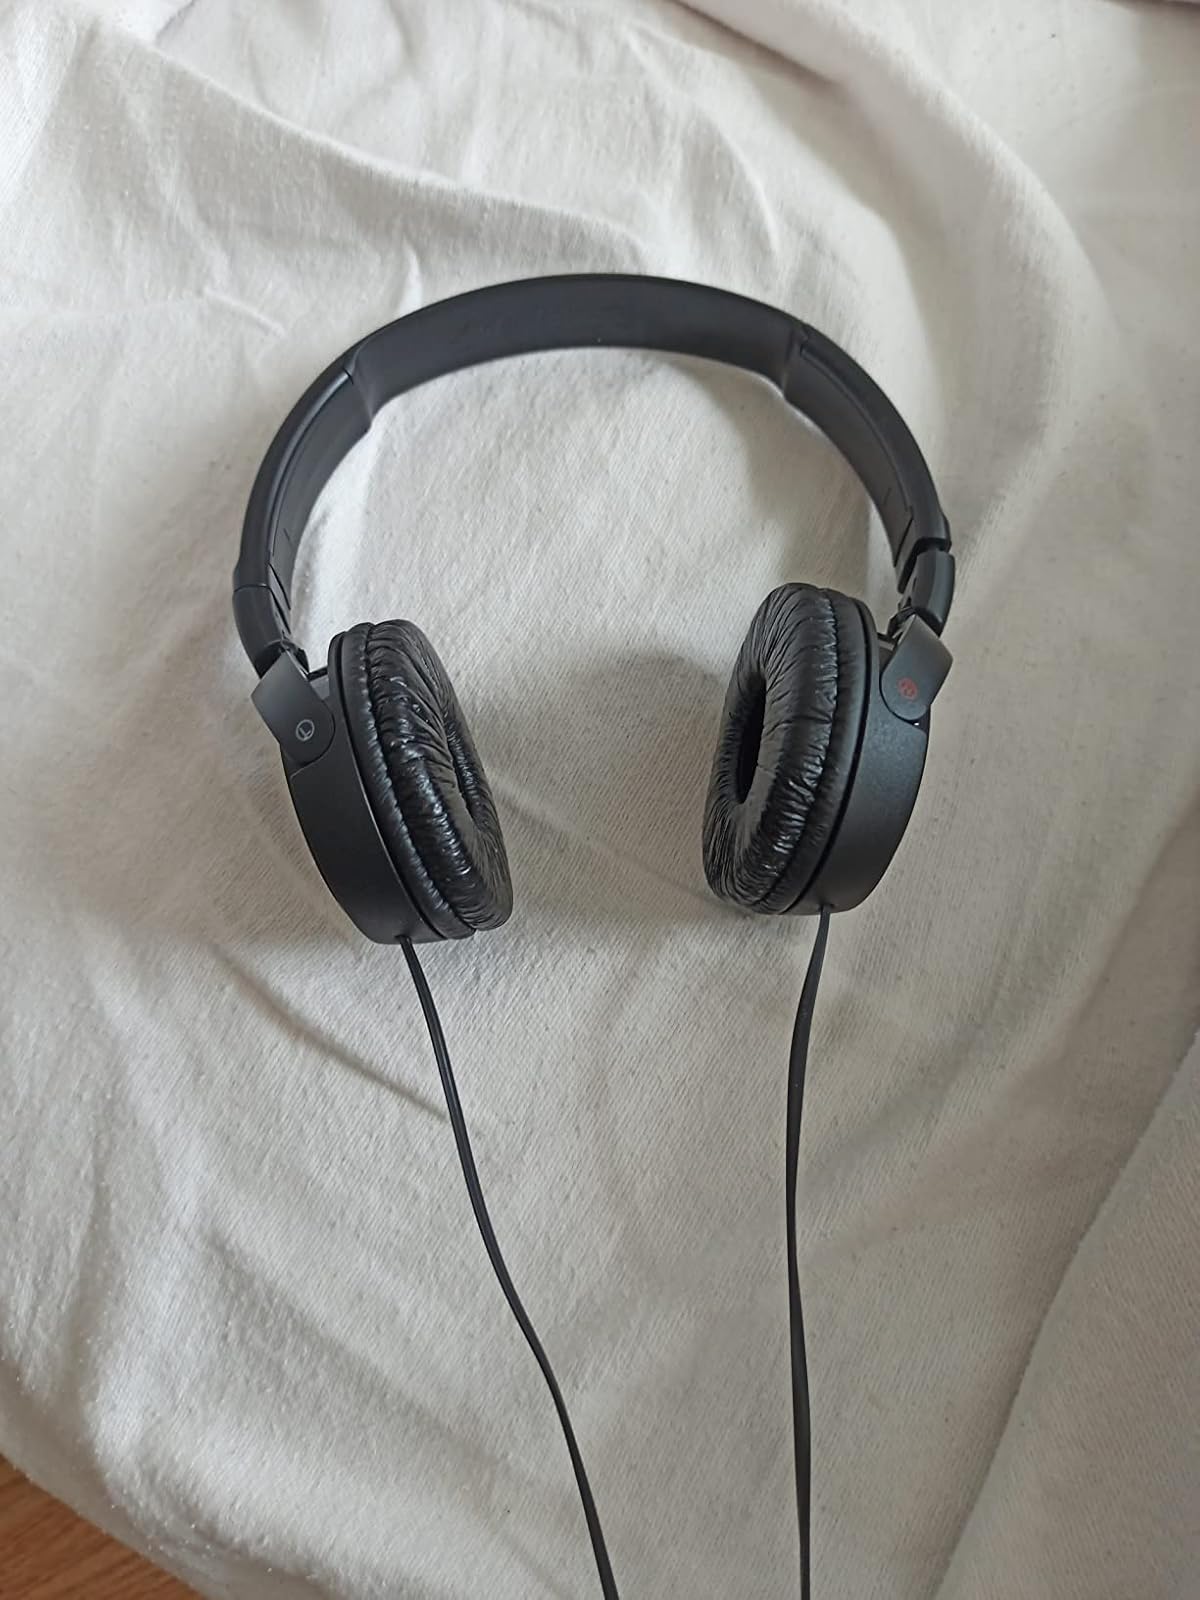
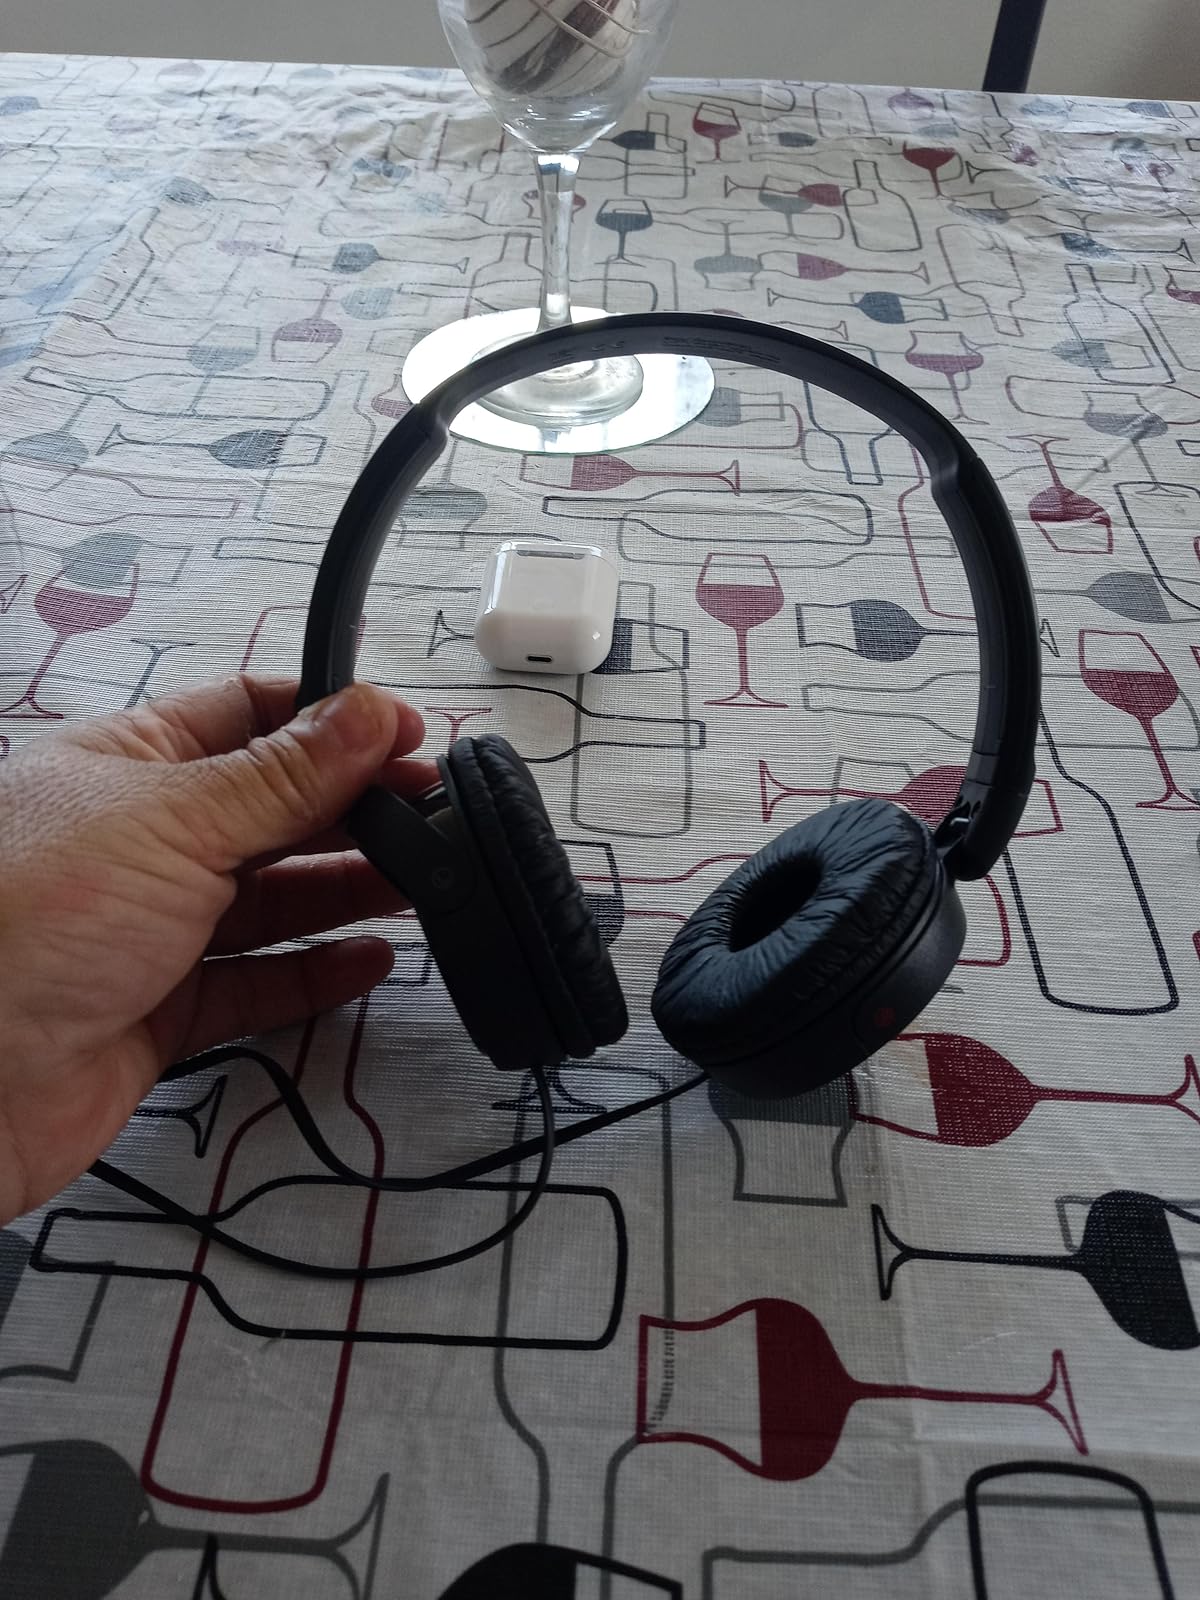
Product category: headphones
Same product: yes